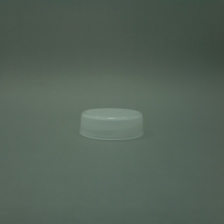
Color: white/transparent
Cap type: standard cap